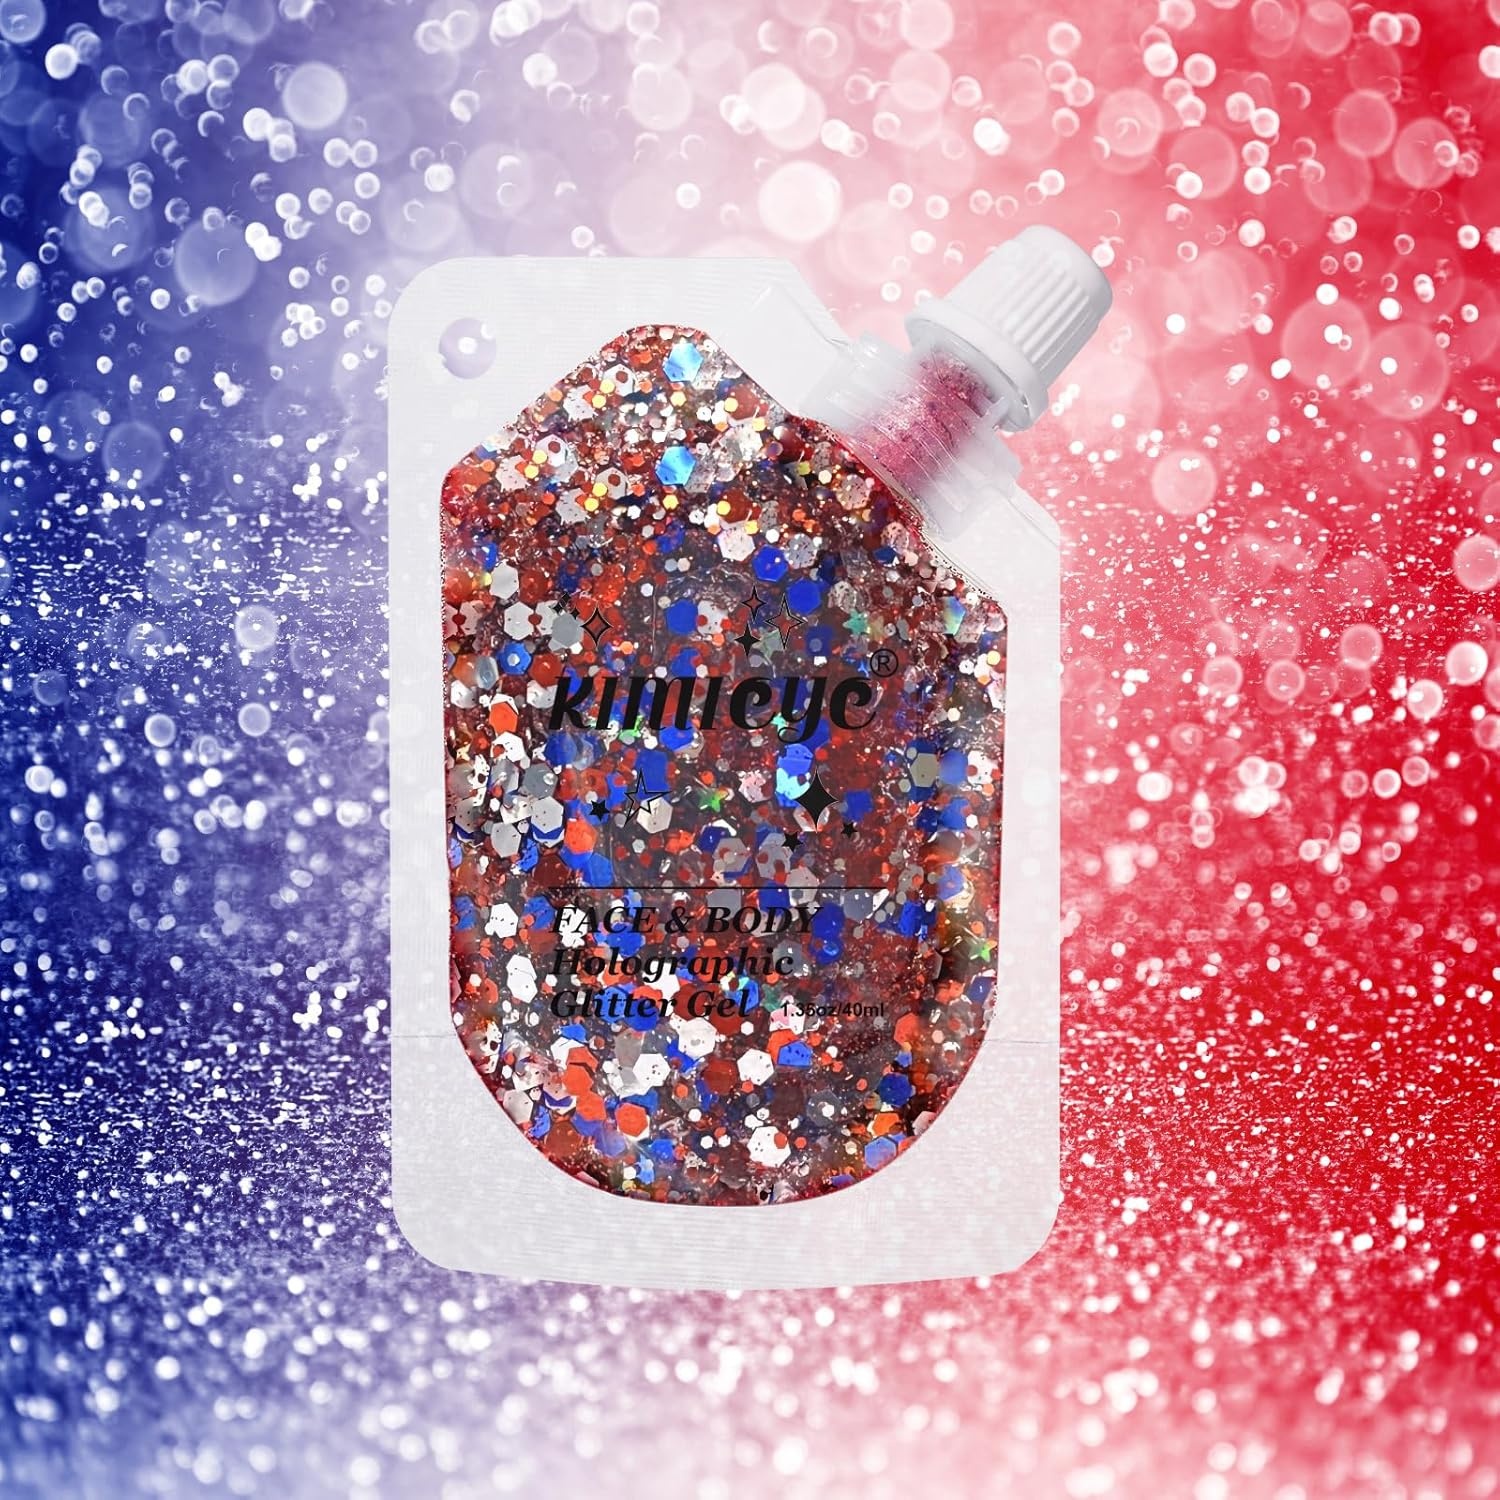
Holographic Face Glitter Gel Body Shimmer Makeup for for Hair, Face, Clavicle, Arm, Nail, Eyeshadow, Long Lasting Waterproof Mermaid Sequins Party Glitter for Rave Festival (USA Pride Body Glitter)
Brand: KIMIEYE
Overview Color : usa pride body glitter Brand : KIMIEYE Number of Pieces : 1 Item Form : Gel Recommended Uses For Product : Body Makeup Manufacturer : KIMIEYE Unit Count : 1.35 Ounce About this item 【HOLOGRAPHIC BODY GLITTER】The holographic body glitter is made of non-irritating formula, you don't have to worry about the glitter gel causing damage to your skin. You can use it as a makeup glitter and it can make you shine and be the center of attention at nightclub or parties. 【16 COLORS TO AVAILABLE】Our holographic body glitter is available in 16 colors of your choice. Peach, Dazzling Pink, Illusion Purple, Ice Blue, Laser Silver, Laser Gold, Rose Red, Sky Blue, Laser White, Pure Silver, Pure Gold, Metallic Pink, Grape Purple, Garnet Red, Royal Blue, Grass Green The colorful glitter colors can completely meet your makeup needs. 【EASY TO USE】Mermaid Sequin Body Glitter Gel can be used directly on any part of the body you wish to decorate without the need for additional glue. To use, simply apply it to your hair or body with your fingertips, sponge or makeup brush. The super long-lasting properties allow it to stay on your body for up to 12 hours. 【MULTIPLE USES】The holographic chunky glitter gel can be used for dates, holiday parties, stage shows, bars and more. It can perfectly decorate your face, collarbones, eye shadow, lips, nail art and more. Our body glitter can make you shine as the center of attention in the crowd under the lights of a party or nightclub. 【CONFIDENCE GUARANTEE】As a professional and honest cosmetic distributor, if you have any questions about our products before purchase or during use, please contact us promptly and we will be happy to provide you with help and answers.
Category: Health & Beauty > Personal Care > Cosmetics > Makeup > Body Makeup > Body & Hair Glitter